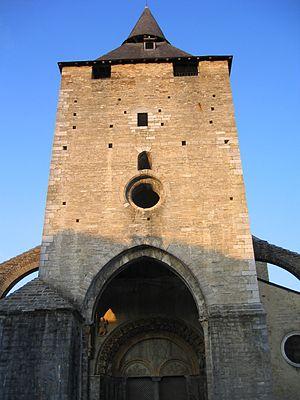
Joan Tartas, également connu sous le nom d'Ivan par erreur, né vers 1610 à Chéraute et mort à une date inconnue, est un écrivain basque français de dialecte souletin et un homme d'église, auteur des œuvres religieuses Ontsa hiltzeko bidia et Arima penitentaren ocupatione devotaq.
Oloron-Sainte-Marie est une commune française située dans le département des Pyrénées-Atlantiques, en région Nouvelle-Aquitaine.
Sainte-Marie est une ancienne commune française du département des Pyrénées-Atlantiques. En 1841, la commune fusionne avec Legugnon pour former la nouvelle commune de Sainte-Marie-Legugnon. En 1858 cette dernière fusionne avec la commune d'Oloron pour former la nouvelle commune d'Oloron-Sainte-Marie.
Oloron est une ancienne commune française du département des Pyrénées-Atlantiques. Le 18 mai 1858, la commune fusionne avec Sainte-Marie-Legugnon pour former la nouvelle commune d'Oloron-Sainte-Marie.